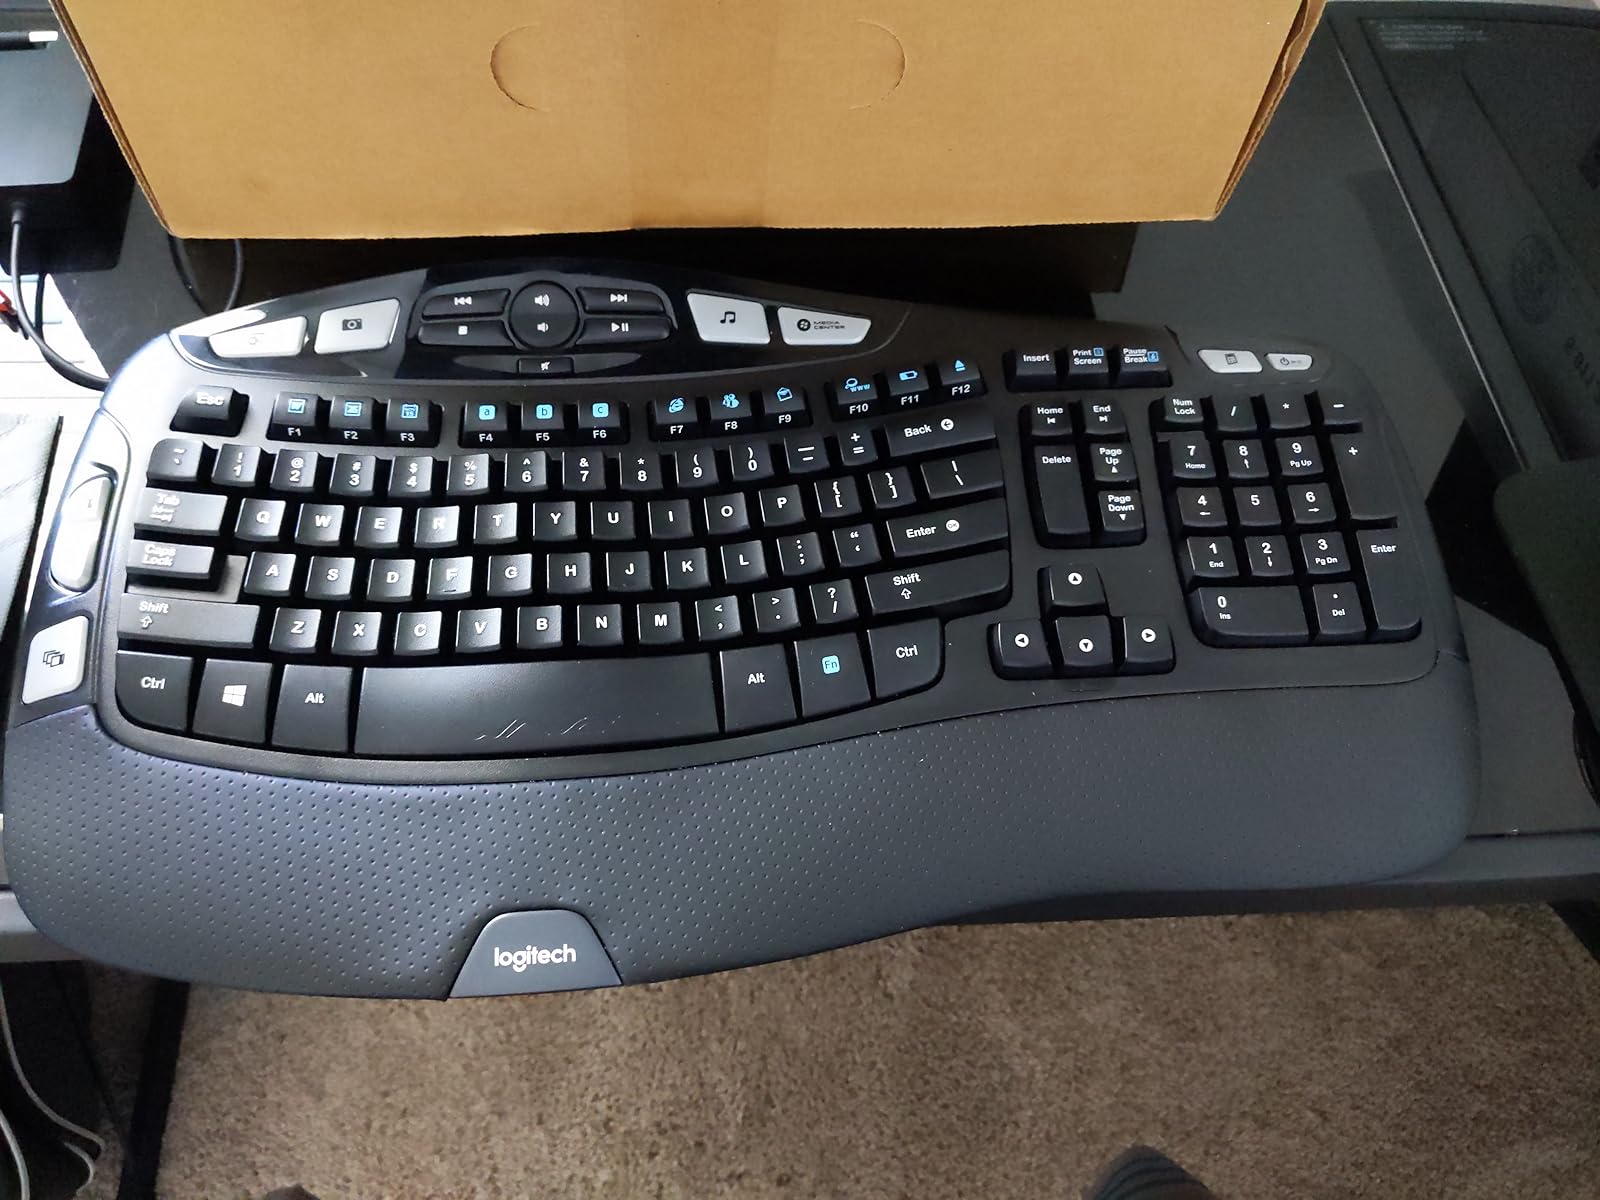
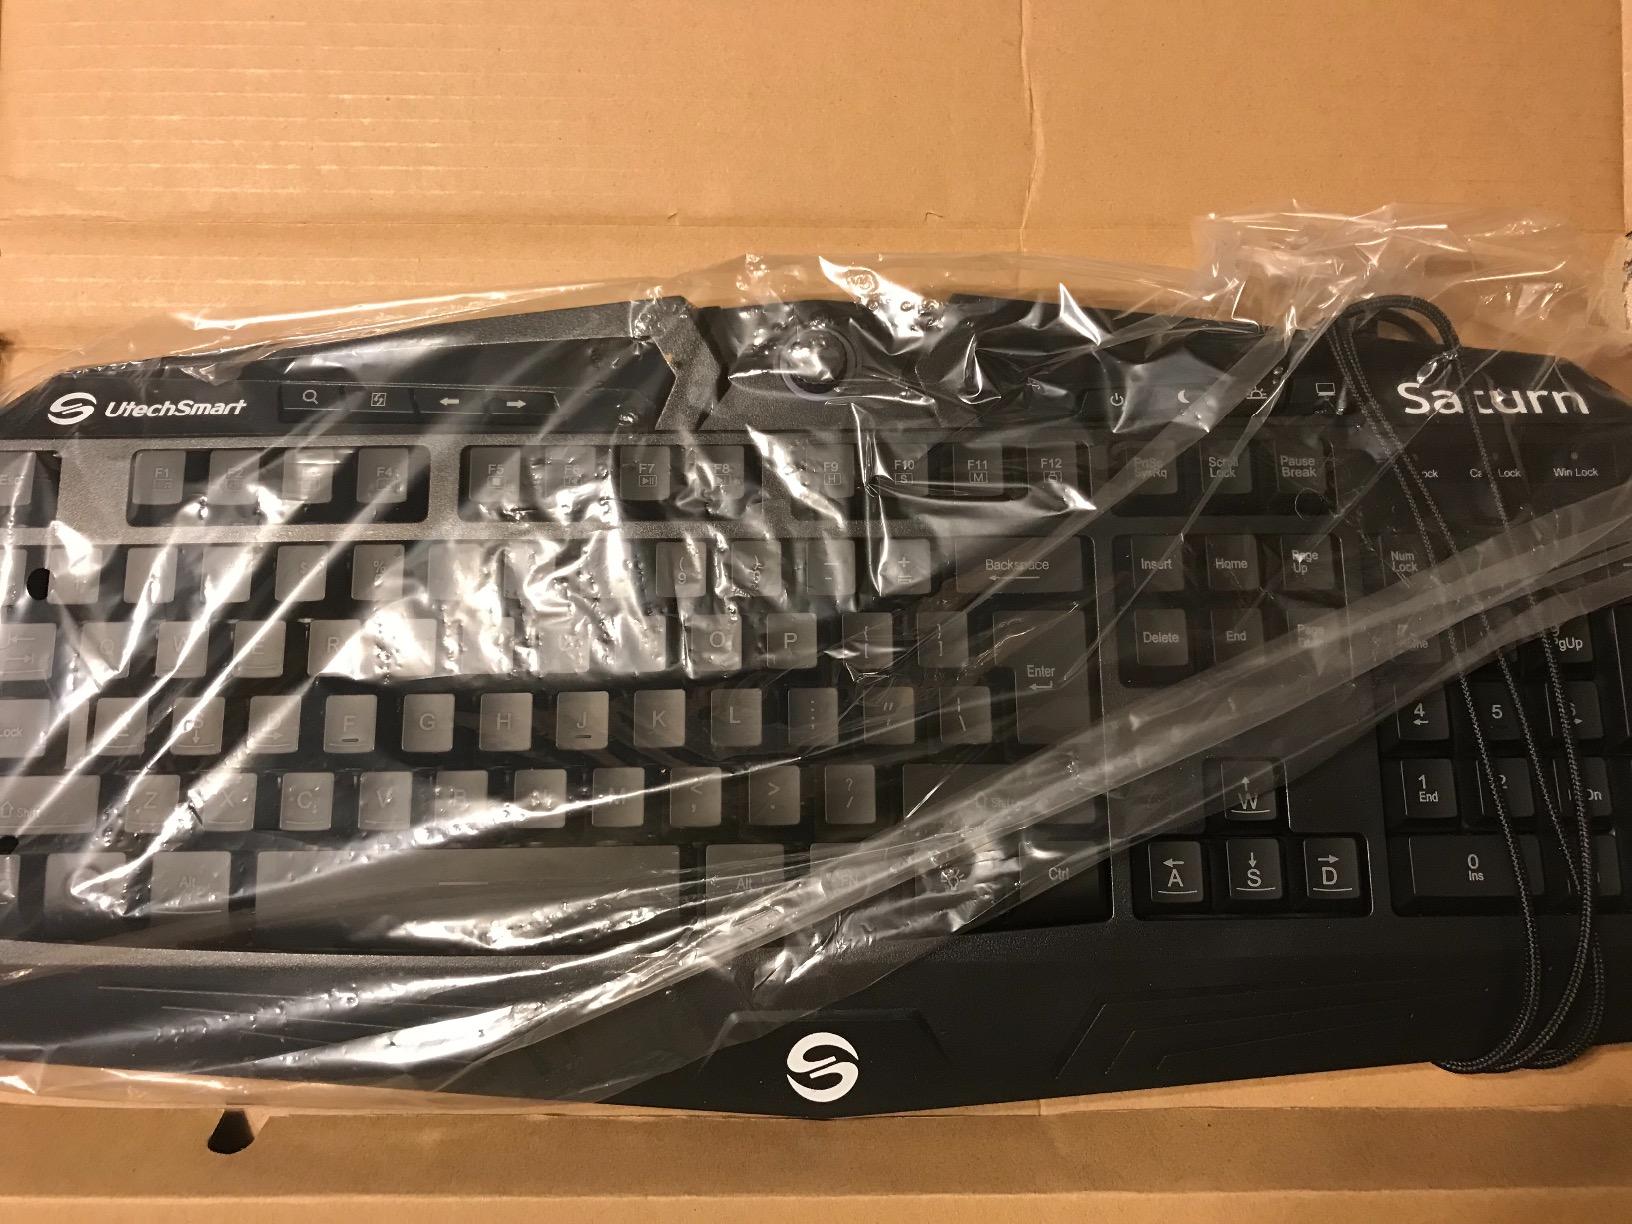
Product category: keyboard
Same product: no